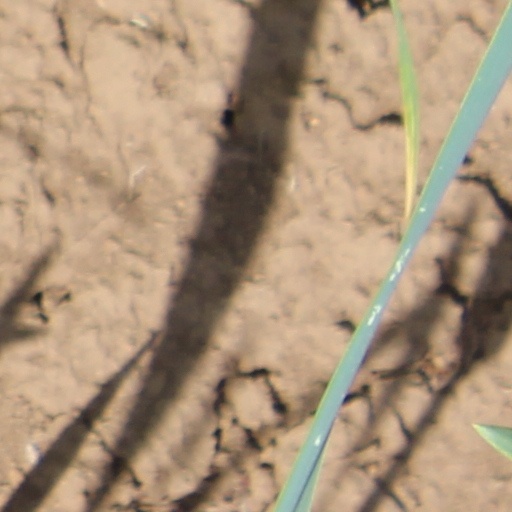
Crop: wheat